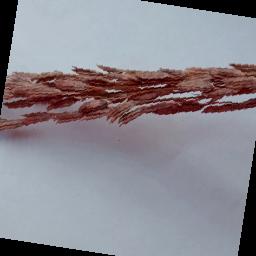
Label: Rice___Neck_Blast